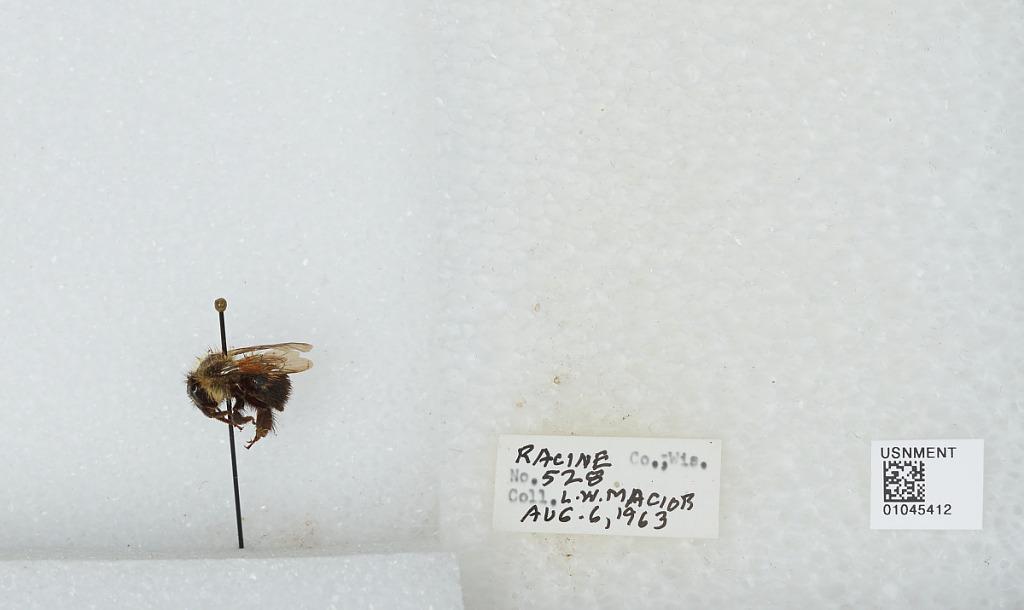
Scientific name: Bombus (Bombus) affinis Cresson
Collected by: L. Macior
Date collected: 1963-8-6
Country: United States
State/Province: Wisconsin
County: Racine
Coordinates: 42.78, -87.76